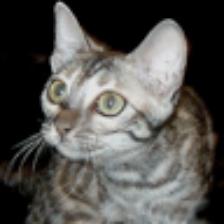
Label: NonHuman